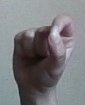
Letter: fa